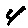
Label: 4